Larry Sherry

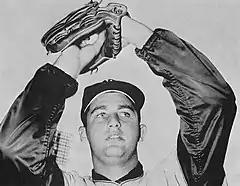
Sherry in 1961

In 1961 he was 5th in the NL in saves (15) and games finished (34), and 9th in games pitched (53). In 1962 he was 7th in saves (11) and games pitched (58).